784th Bombardment Squadron

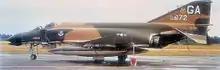
An F-4 at George AFB

The squadron's other predecessor, the 784th Tactical Fighter Squadron, was activated at George Air Force Base, California in April 1964 as an element of the 32d Tactical Fighter Wing. The unit began training with the McDonnell F-4 Phantom II, when the Air Force decided to replace the 32d Wing with the 8th Tactical Fighter Wing, which moved on paper to George from Japan. The squadron inactivated and its personnel and equipment were transferred to the 68th Tactical Fighter Squadron.